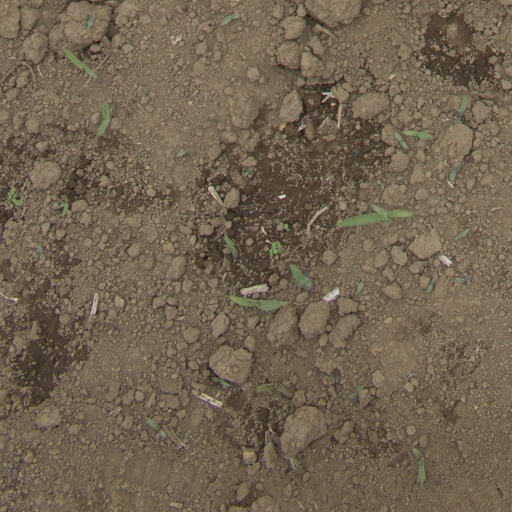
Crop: Jerusalem artichoke